Celeron

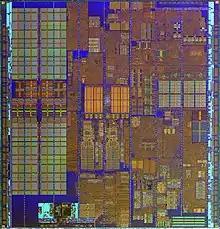
Prescott Celeron D 340 die shot

The "Mendocino" Celeron, launched August 24, 1998, was the first retail CPU to use on-die L2 cache. Whereas Covington had no secondary cache at all, Mendocino included 128 KB of L2 cache running at full clock rate. The first Mendocino-core Celeron was clocked at a then-modest 300 MHz but offered almost twice the performance of the old cacheless Covington Celeron at the same clock rate. To distinguish it from the older Covington 300 MHz, Intel called the Mendocino core Celeron "300A". Although the other Mendocino Celerons (the 333 MHz part, for example) did not have an "A" appended, some people call all Mendocino processors "Celeron-A" regardless of clock rate.